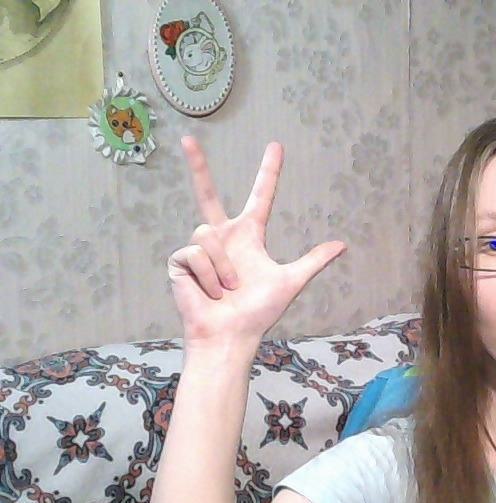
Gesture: three2